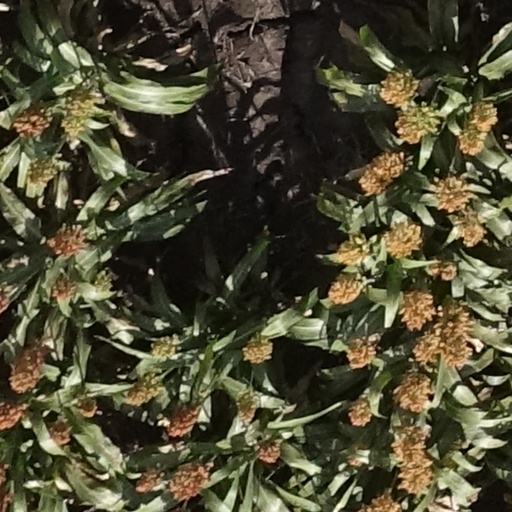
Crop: sorghum